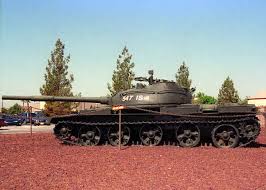
Label: Tank